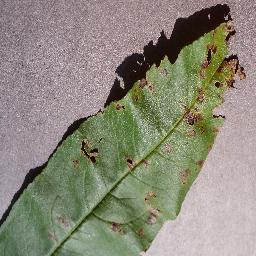
Label: Peach___Bacterial_spot